R449 road (Ireland)

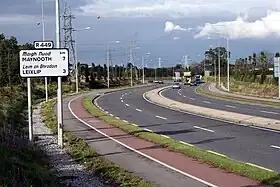
R449 northbound

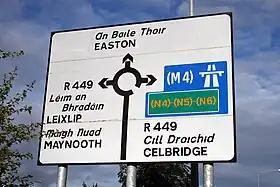

The R449 road is a regional road in County Kildare, Ireland. It is just long and was completed in 2003 as part of the construction of a grade separated interchange to connect both West Leixlip and North Celbridge to the M4 motorway at Junction 6.